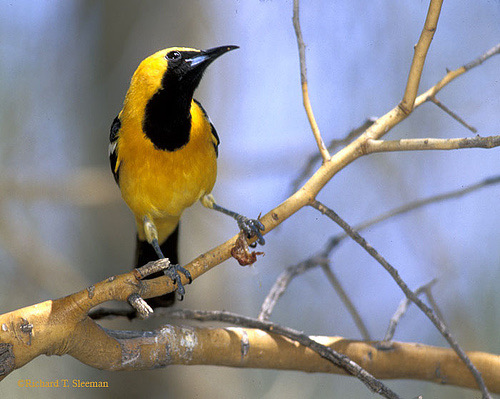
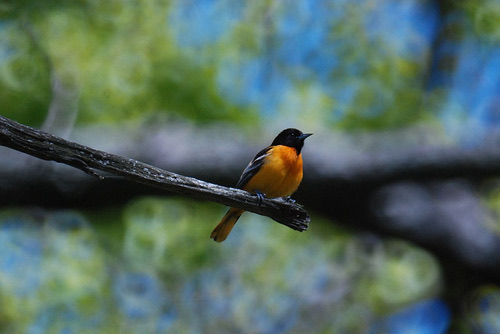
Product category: misc
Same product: yes